Albinism in humans

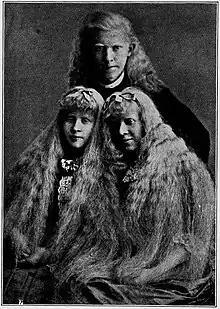
Family with albinism, showing inheritance

Oculocutaneous albinism is generally the result of the biological inheritance of genetically recessive alleles (genes) passed from both parents of an individual such as OCA1 and OCA2. A mutation in the human TRP-1 gene may result in the deregulation of melanocyte tyrosinase enzymes, a change that is hypothesized to promote brown versus black melanin synthesis, resulting in a third oculocutaneous albinism (OCA) genotype, "OCA3". Some rare forms are inherited from only one parent. There are other genetic mutations that are proven to be associated with albinism. All alterations, however, lead to changes in melanin production in the body.